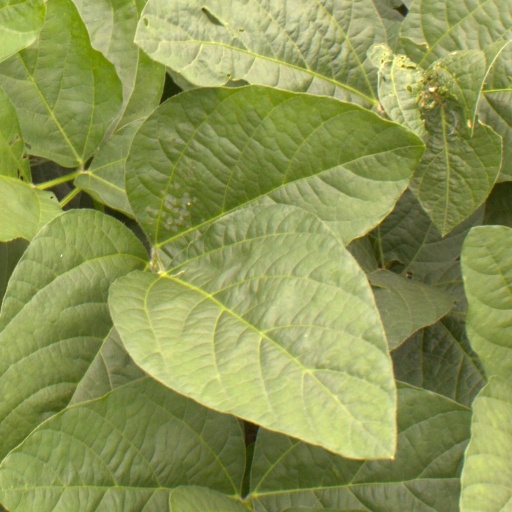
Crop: soybean